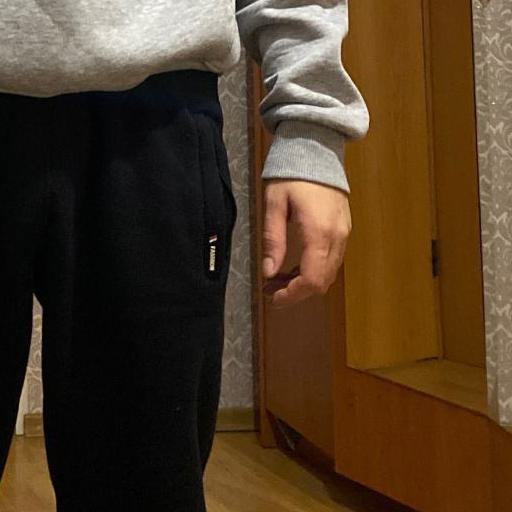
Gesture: no_gesture